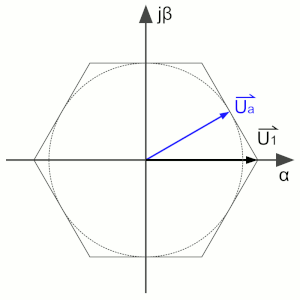
La méthode du vecteur spatial est un algorithme utilisé pour réaliser la Modulation de largeur d'impulsion. Elle sert dans les onduleurs à produire la tension alternative sinusoïdale à partir d'une tension continue. Elle est principalement utilisée pour les machines électriques tournantes. L'un des objectifs de la méthode est d'obtenir un bon compromis entre la réduction le contenu harmonique de la tension produite et la réduction des pertes par commutations. Elle est intimement liée à la transformation de Clarke.